Lishui River

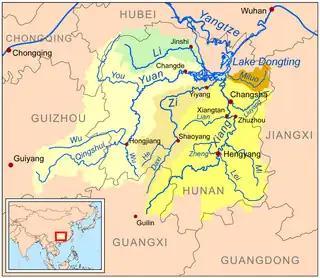
Map showing the Li River basin

Lishui River (also known as Li River, Chinese language: 澧水, pinyin: lǐshuǐ, Wade-Giles: li-shui) is a river in Hunan province of China, one of the Yangtze River's four largest tributaries in the province.